Humanitarian Cluster System

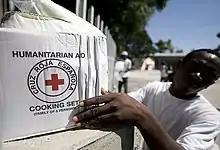
Humanitarian aid being distributed in Haiti

The Humanitarian Cluster System is a system, used by the United Nations Office for the Coordination of Humanitarian Affairs, to coordinate multi-agency responses to large humanitarian emergencies.